Kord machine gun

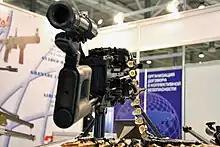

The weapon employs new construction, and consequently is significantly lighter than its predecessor. The firing mechanism is very rugged, and is capable of a greater rate of fire and significantly less recoil. Because a new barrel made of a high-tech alloy minimizes distortion and drop, accuracy has increased tremendously over previous Soviet machine guns. Unlike its predecessor, it may be fired from a bipod; a rather unusual feature for 12.7 mm/.50 caliber heavy machine guns. Its relatively light weight and lesser recoil allows stronger soldiers to move the gun around without assistance.